Type rating

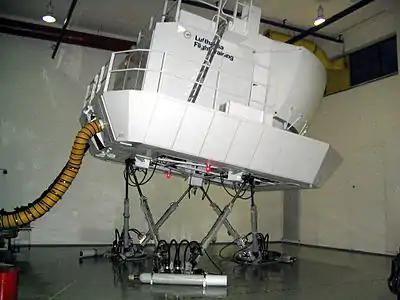
Full flight simulator training is a part of a pilot type rating certification

A type rating is an authorization entered on or associated with a pilot license and forming part thereof, stating the pilot's privileges or limitations pertaining to certain aircraft type. Such qualification requires additional training beyond the scope of the initial license and aircraft class training.